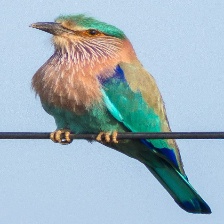
Species: INDIAN ROLLER
Scientific name: CORACIAS BENGHALENSIS